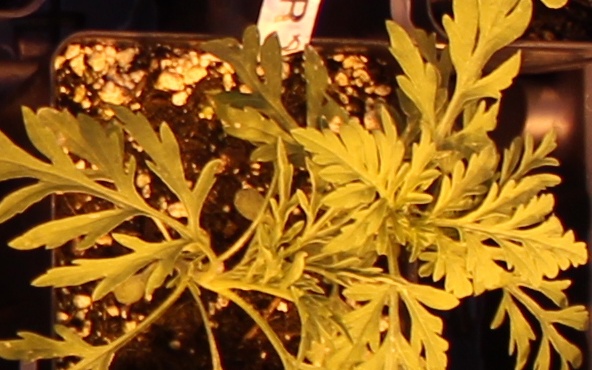
Label: Ragweed